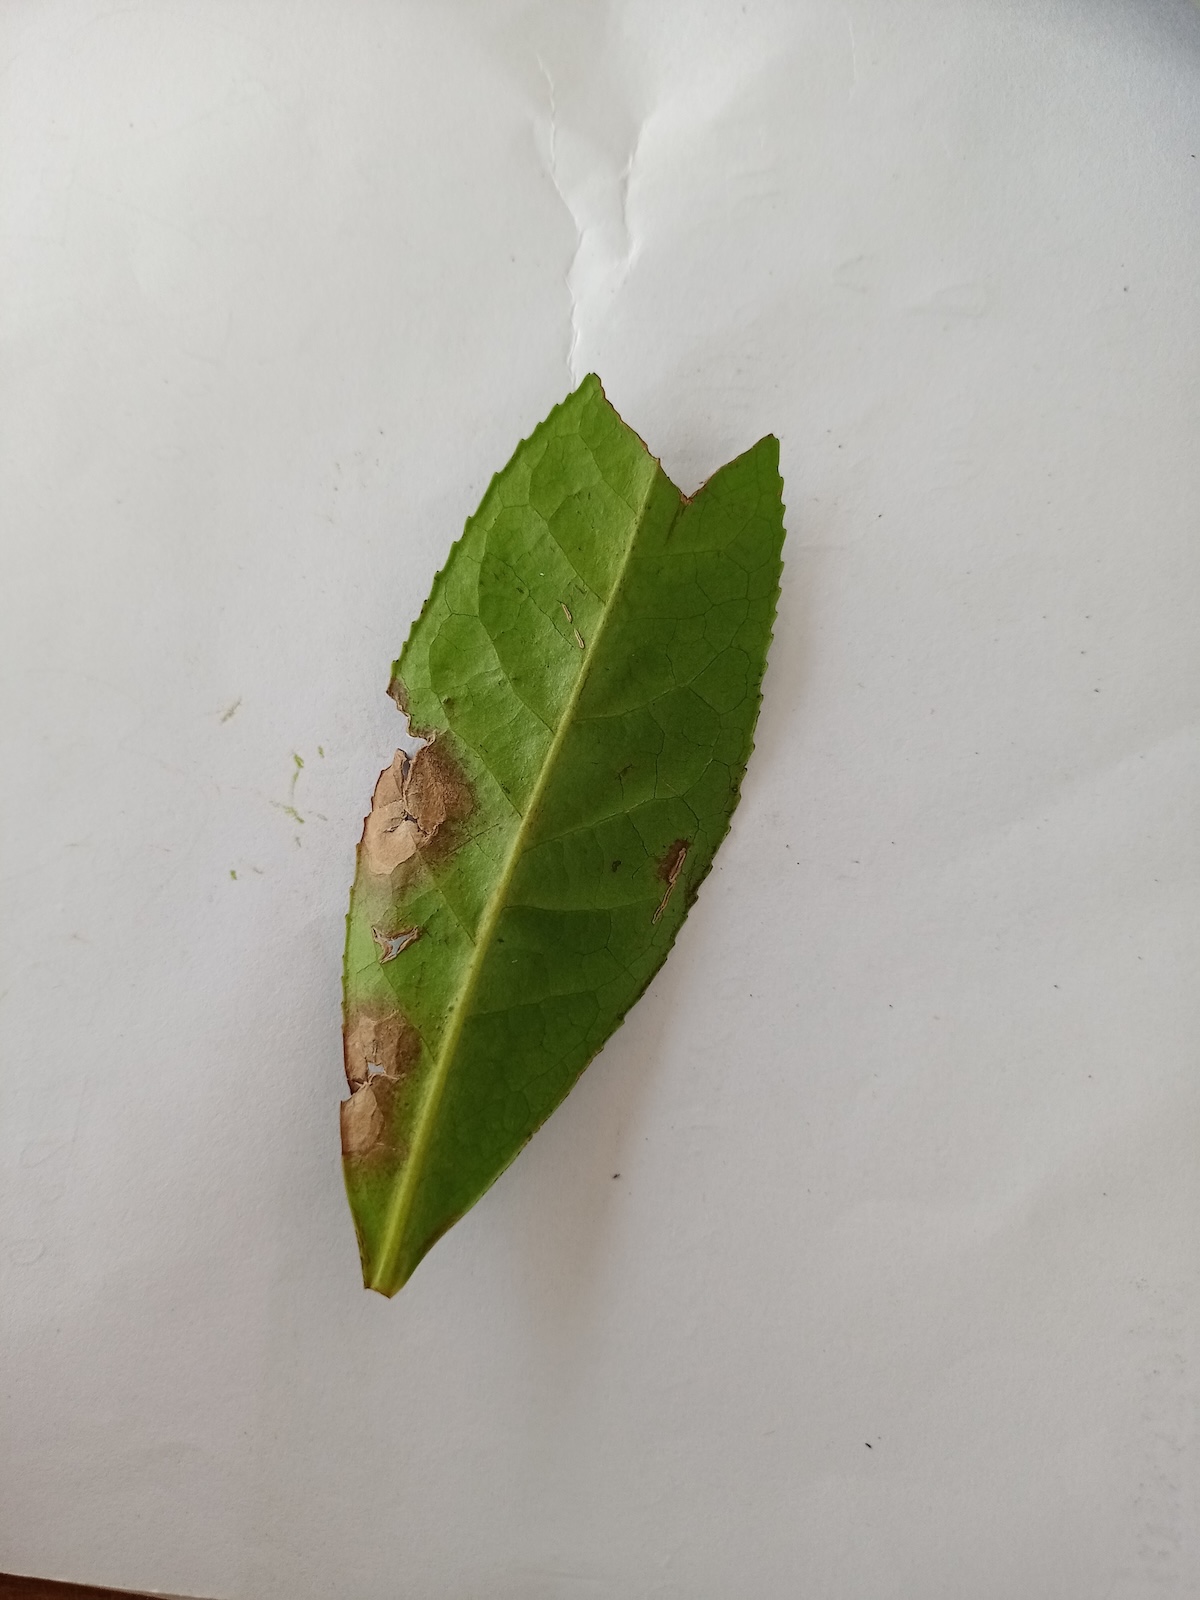
Label: Gray Blight